Evansville and Eastern Electric Railway

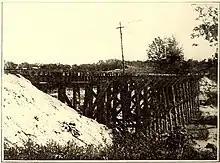
Trestle over a ravine near Yankeetown

All of the route, but particularly the western portion, was very picturesque. For about after leaving Newburgh the track was laid over bluffs on the bank of the Ohio River. The railroad then crossed behind the hills and passed over Cypress Creek on truss steel construction long. The only other steel structure on the line was that over Pigeon Creek, which was in length. Both rested on concrete abutments. Near Yankeetown the tracks were carried over a ravine on a wood trestle which was planned to be displaced later by a fill.